Manduvirá River Expeditions

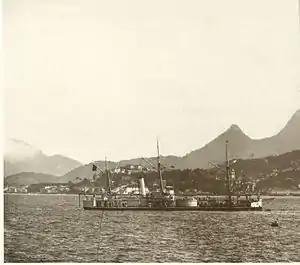
The Battleship "Bahia" around 1870

On November 28, the Brazilian fleet launched a final bombardment of the Paraguayan capital Asunción, destroying one of the turrets of the presidential palace and damaging several other public buildings, including the shipyard. The fleet consisted of the battleships "Bahia" and "Tamandaré" and the monitors "Alagoas" and "Rio Grande do Sul". Taking advantage of the flood, the naval high command organized a flotilla composed of some ships that participated in the bombing and others: the battleship "Bahia", as flagship, the monitors "Alagoas", "Ceará", "Pará", "Piauí", "Santa Catharina" and the gunboats "Ivaí" and "Mearim", being commanded by Delfim Carlos de Carvalho, Baron of the Passagem. The Brazilian goal was to capture or destroy the small Paraguayan fleet that had taken refuge, due to such a disproportion of forces in the Manduvirá River. The expedition began at dawn on January 5, 1869, with the help of a Paraguayan pilot, a naval officer whose name was not registered. At 4:30 pm, the fleet anchored at the mouth of the Manduvirá. After quick reconnaissance of the place, it was decided that "Bahia", "Ivaí" and "Mearim" had to remain there to block the exit, since they were not able to navigate the river, which was considered to be very tortuous.